Ashby, Suffolk

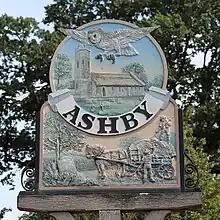
Ashby village sign, Suffolk

Ashby is a former civil parish, now in the parish of Somerleyton, Ashby and Herringfleet, in the East Suffolk district, in the north of the English county of Suffolk. It is north-west of Lowestoft.